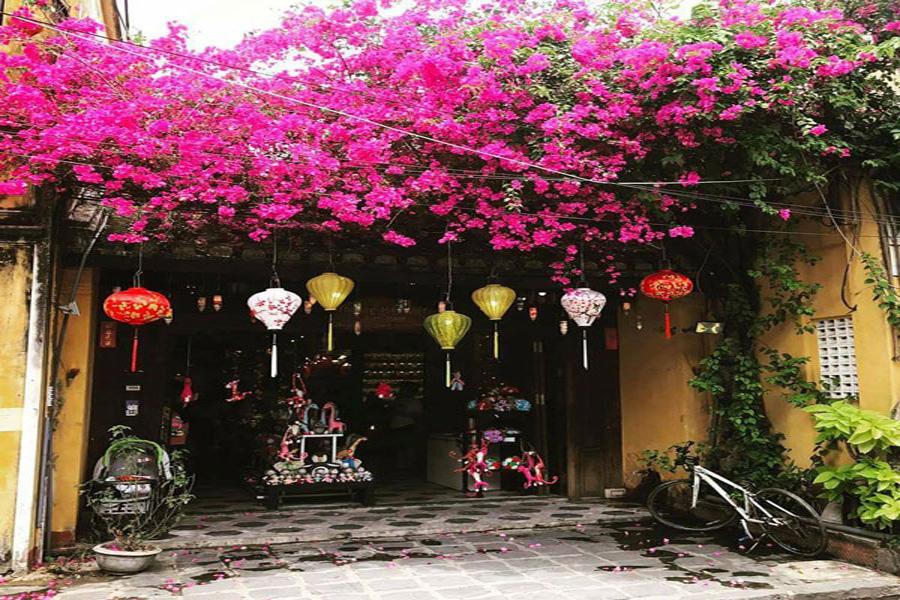
đây là hình ảnh chụp mặt trước của một ngôi nhà